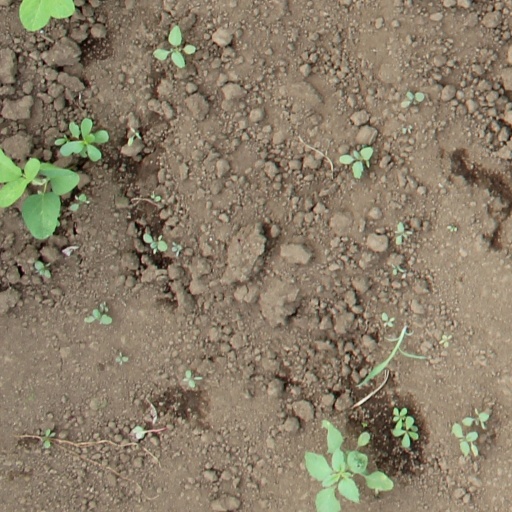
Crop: soybean